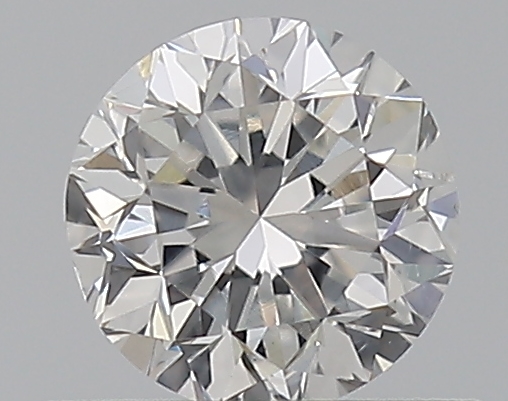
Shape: round
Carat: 0.5
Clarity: VS2
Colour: F
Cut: GD
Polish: VG
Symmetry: VG
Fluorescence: N
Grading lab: GIA
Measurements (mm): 4.81 x 4.88 x 3.25